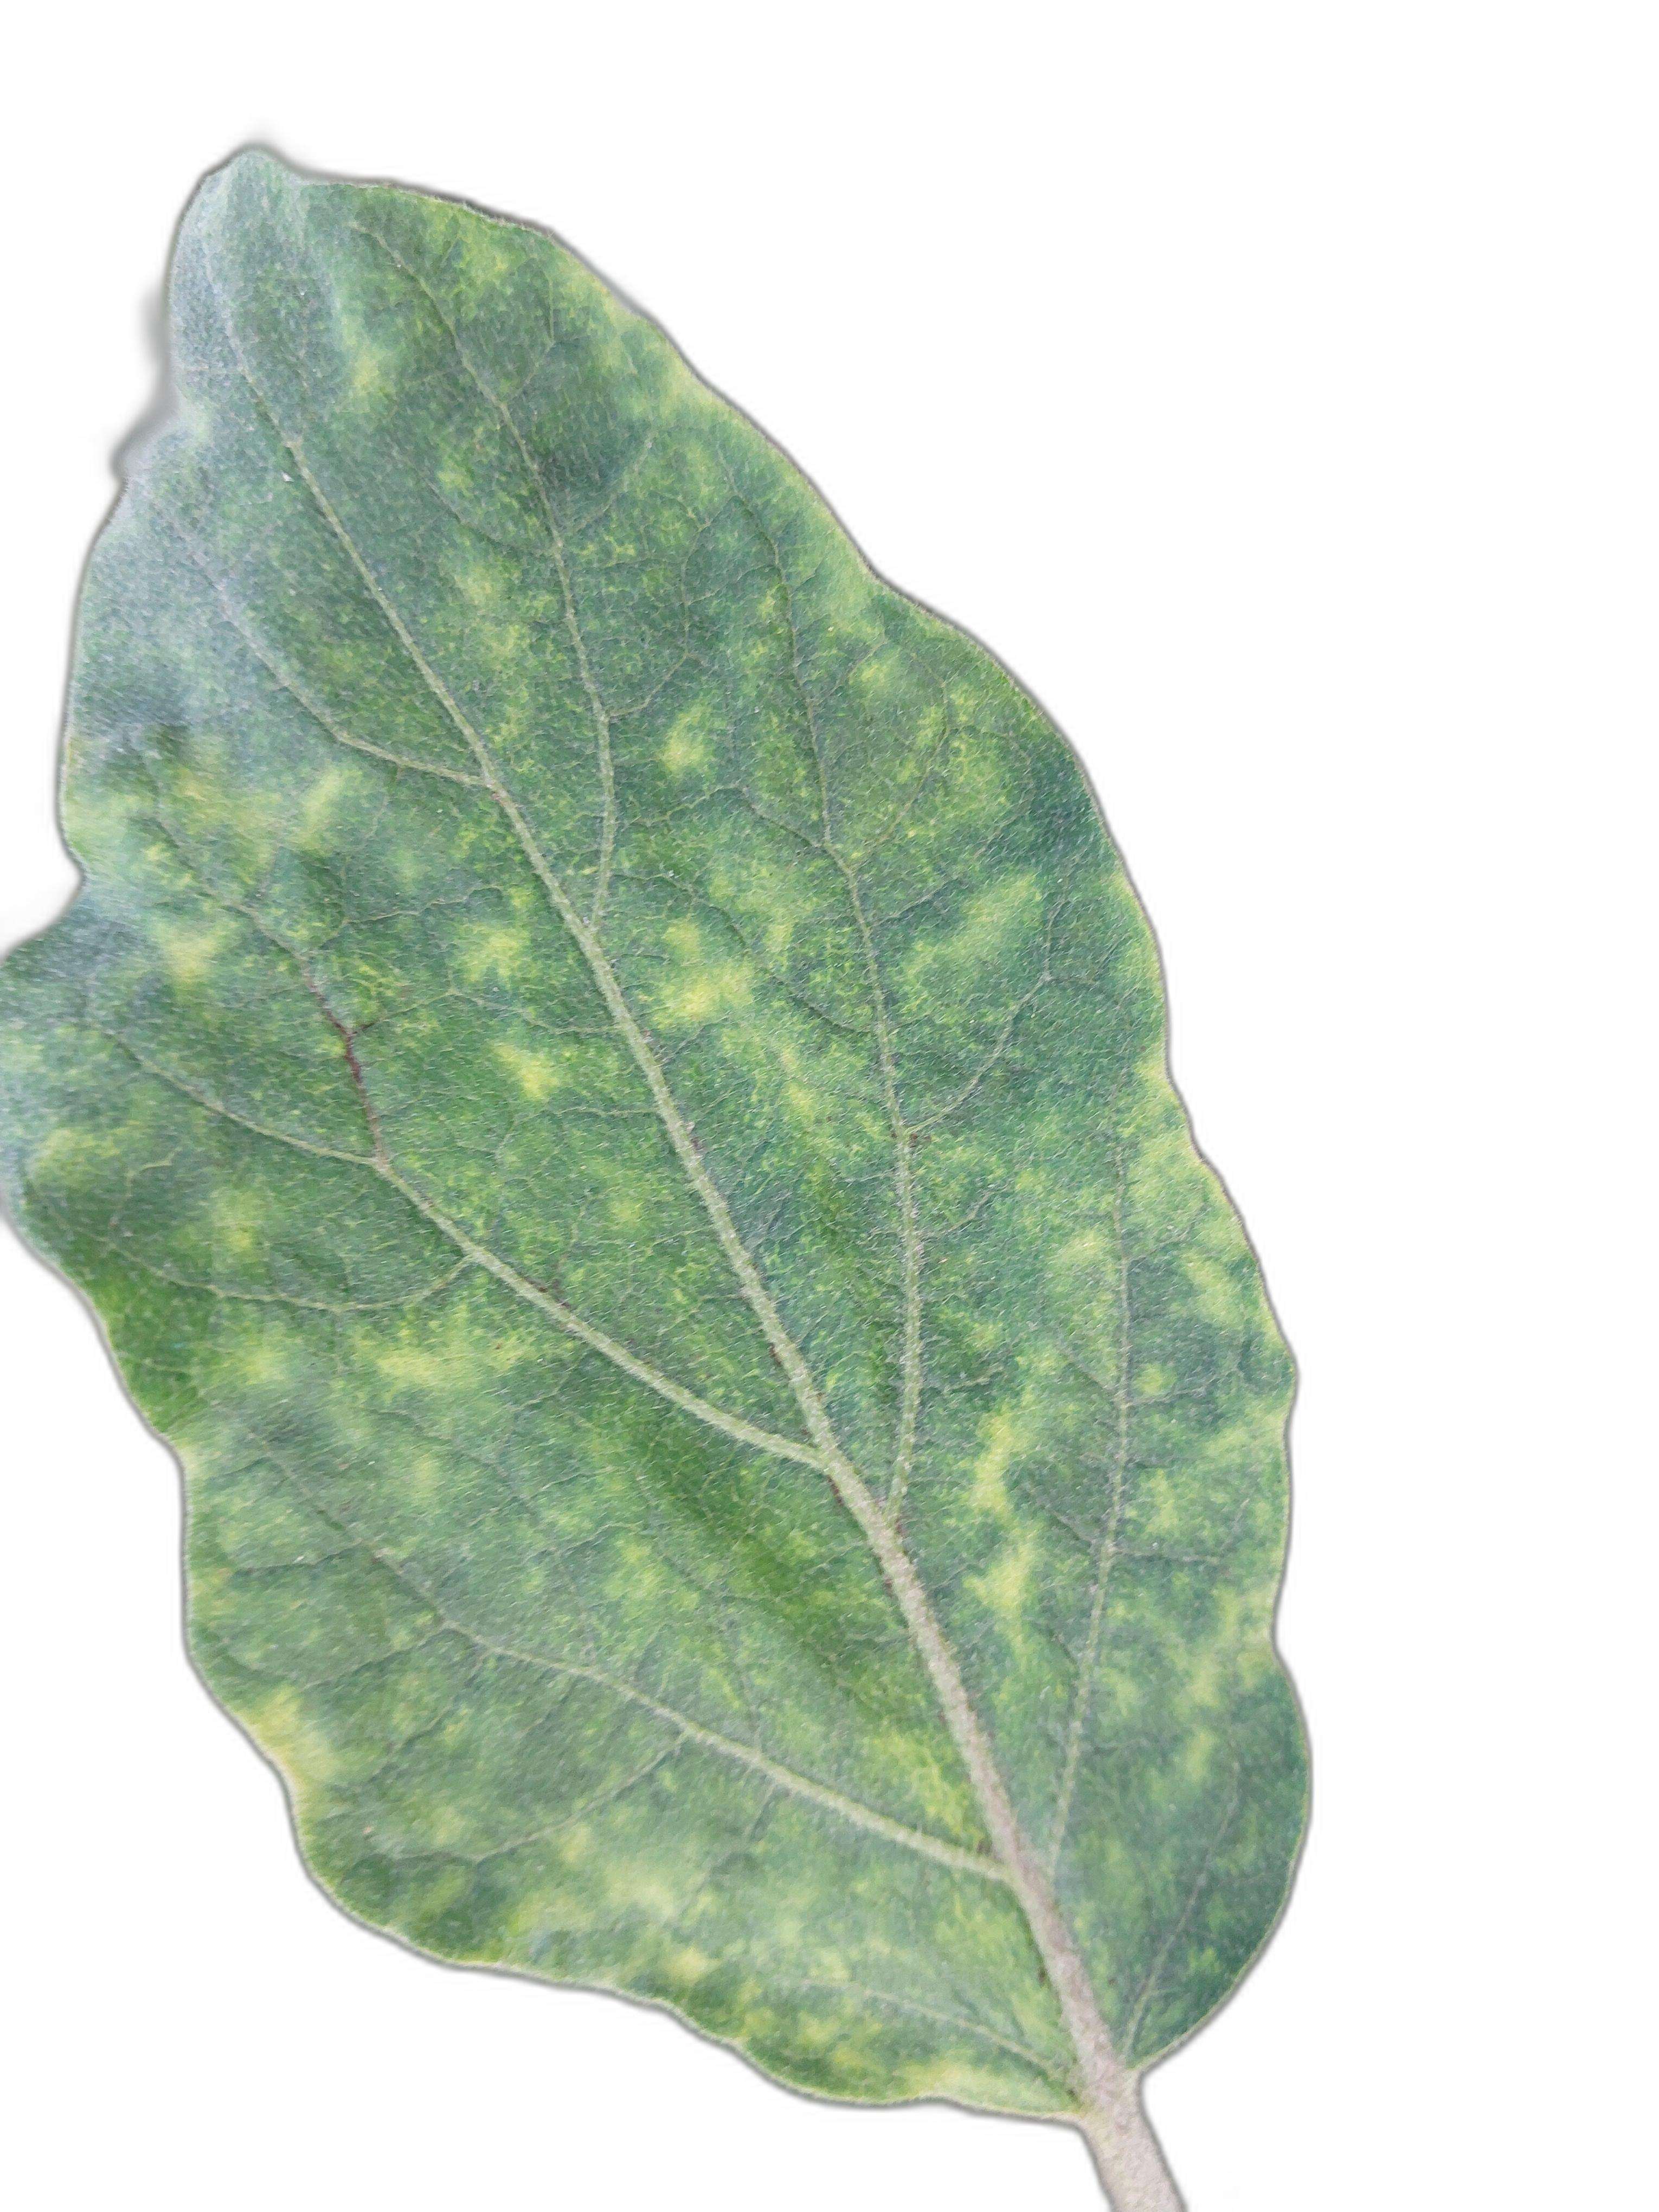
Label: Mosaic Virus Disease